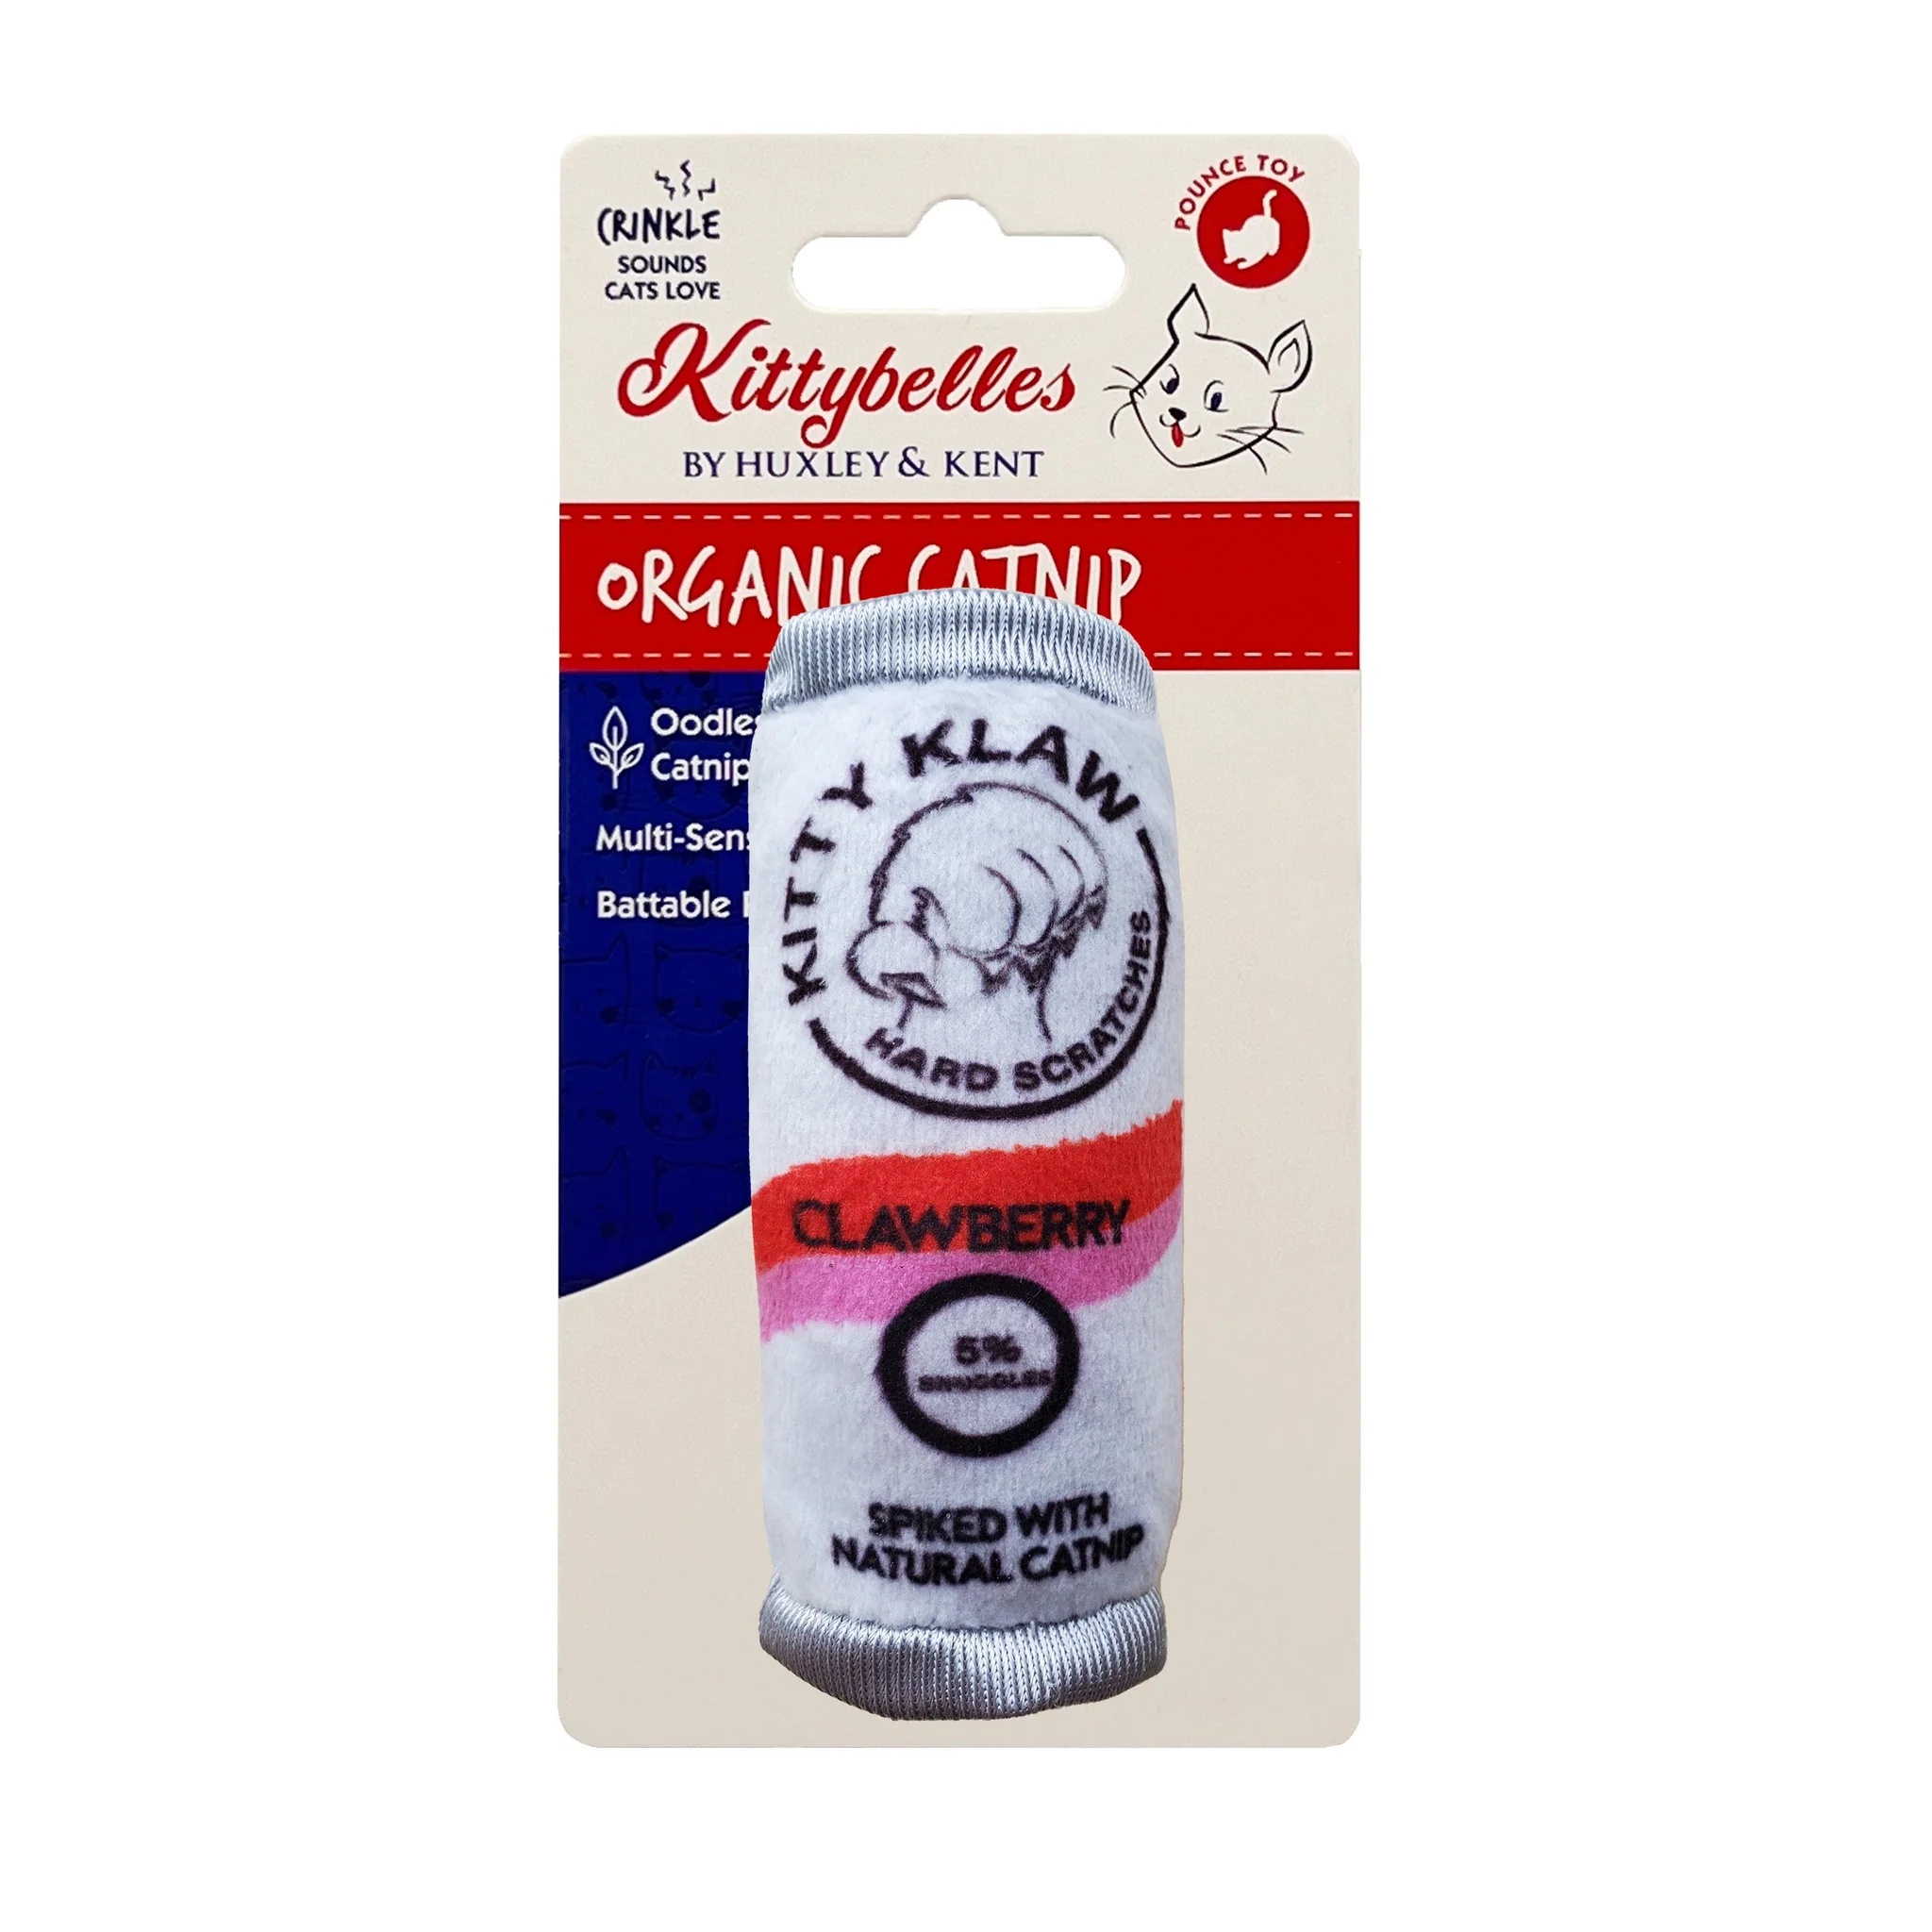
Kitty Klaw Clawberry Cat Toy
Introducing the Kitty Klaw Clawberry cat toy, the ultimate playtime delight for your cherished feline friend. Modeled after a popular seltzer drink that cools you down on hot summer days or gets the party started at yappy hour, this toy is designed to bring refreshing excitement and endless fun to your cat's play sessions. Supports local rescue and adoption programs. They work with local retailers to donate to these hard-working organizations through the huxley & kent rescue fund . Sizing (inches) One Size: 1.5 x 1.5 x 4
Brand: Huxley & Kent
Category: Animals & Pet Supplies > Pet Supplies > Cat Supplies > Cat Toys > Catnip Toys